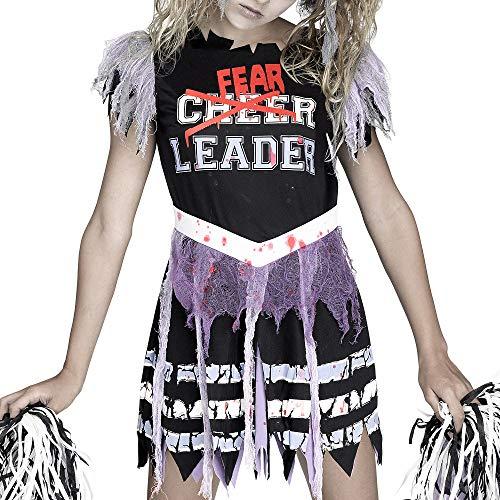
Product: Fun World Zombie Fearleader Costume Cheerleader Costume
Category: Clothing, Shoes & Jewelry | Costumes & Accessories | Women | Costumes & Cosplay Apparel | Costumes
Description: Great Condition.
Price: $60.00